The Fatal Card

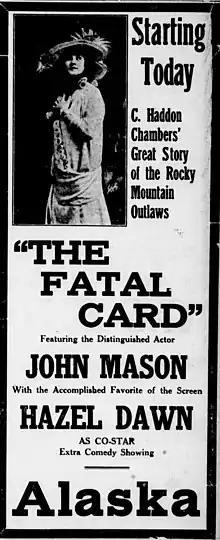
Newspaper advertisement

The Fatal Card is a 1915 American drama silent film directed by James Kirkwood, Sr., adapted from the 1884 London play of the same name by Charles Haddon Chambers and B. C. Stephenson. The film stars John Mason, Hazel Dawn, Russell Bassett, Helen Weir, David Powell and William J. Ferguson. The film was released on September 30, 1915, by Paramount Pictures.